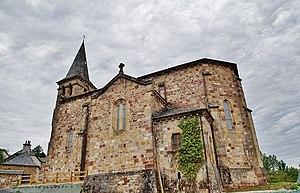
église Notre-Dame
La Capelle-Bonance est une commune française, située dans le département de l'Aveyron en région Occitanie.